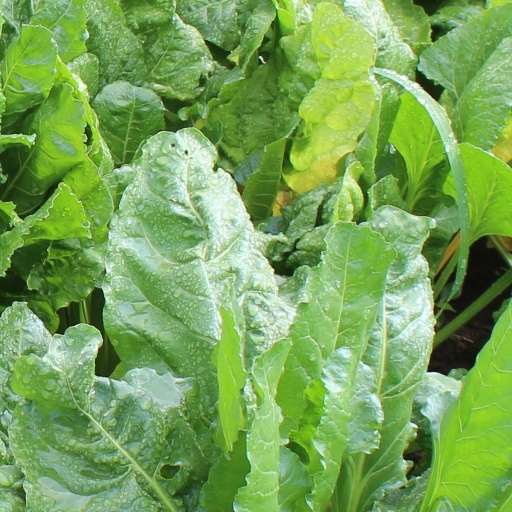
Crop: sugar beet